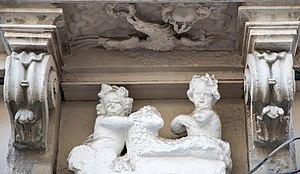
Maison de l'Agneau Blanc, Bruxelles. Sculptures par Pierre Van Dievoet, 1696
Pierre Van Dievoet est un sculpteur bruxellois qui vécut à Londres et Bruxelles.